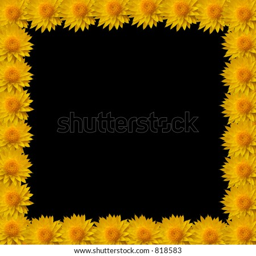
a border of yellow flowers